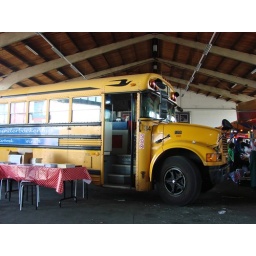
An American school bus in a local-foods market in Utrecht, Netherlands.